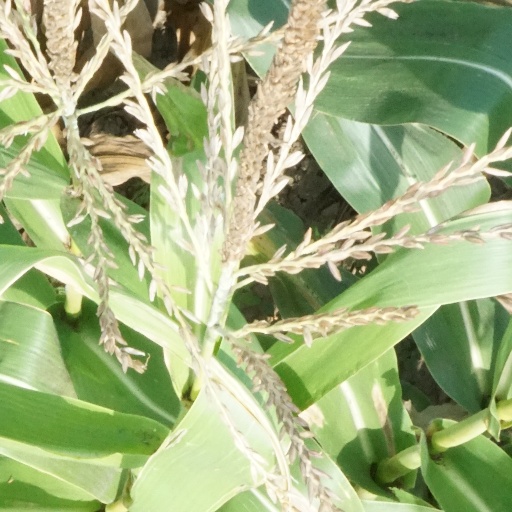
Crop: maize; corn